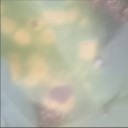
Label: Leaf_rust